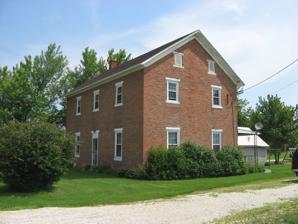
Building: Gruenwald Convent
Country: United States of America
Year built: 1854
United States historic place Gruenwald Convent U.S. National Register of Historic Places Front and side of the convent Show map of Ohio Show map of the United States Nearest city Cassella , Ohio Coordinates 40°24′1″N 84°33′3″W / 40.40028°N 84.55083°W / 40.40028; -84.55083 Area 0 acres (0 ha) Built 1854 MPS Cross-Tipped Churches of Ohio TR NRHP reference No. 79002813 Added to NRHP July 26, 1979 The Gruenwald Convent is a historic former Roman Catholic convent in the far western part of the U.S. state of Ohio .  Located approximately 0.5 miles (0.80 km) south of the small community of Cassella in Mercer County , the convent was built in 1854. It is one of six convents that were built by the Missionaries of the Precious Blood in this portion of Ohio and in adjacent portions of far eastern Indiana, and one of only two that remain without significant alterations. History Under the leadership of Francis de Sales Brunner , the Missionaries constructed six convents in southern Mercer County and surrounding areas between 1846 and 1856.  Patterned after the monasteries that had housed the order's members in Europe, these convents were some of the most prominent buildings in the region — surrounded by small frame houses, these brick structures resembled fortresses.  Five other convents were built: one affiliated with St. Augustine's Church in Minster , one affiliated with St. Joseph's Church in Egypt , the Himmelgarten convent near St. Henry , the Maria Stein Convent , and one affiliated with Holy Trinity Church in Trinity, Indiana .  By the late 1970s, only the Gruenwald and Trinity convents remained in a condition resembling their original state: Himmelgarten was sold more than one hundred years ago, and has since been destroyed; the Minster convent likewise is no longer in existence; and the Egypt and Maria Stein convents had been significantly modified. Architecture The Gruenwald Convent is a two-and-a-half story structure.  Built on a stone foundation , its walls are brick, and it is covered by an asphalt roof. It is significantly smaller than some of the other convents of the region; for example, the Maria Stein Convent is a complex of seventeen buildings, some of which are much larger than the Gruenwald Convent. After the Gruenwald Convent ceased to be used for its original purpose, it was converted into a typical residence; consequently, it is also known as the "McDowell House". Historic status In 1979, the Gruenwald Convent was one of more than thirty buildings added to the National Register of Historic Places as a part of a multiple property submission known as the "Cross-Tipped Churches of Ohio Thematic Resources."  This collection included historically significant buildings in the vicinity of Maria Stein that were related to the Missionaries of the Precious Blood.  The many massive Gothic Revival churches in this collection have become the namesake for the region, which is commonly known as the " Land of the Cross-Tipped Churches ." The convent was listed on the Register both because of its contribution to the region's history and because of its connection to Francis de Sales Brunner. References